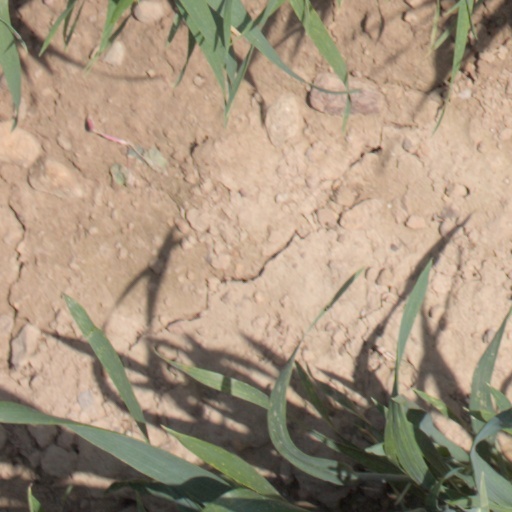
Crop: wheat